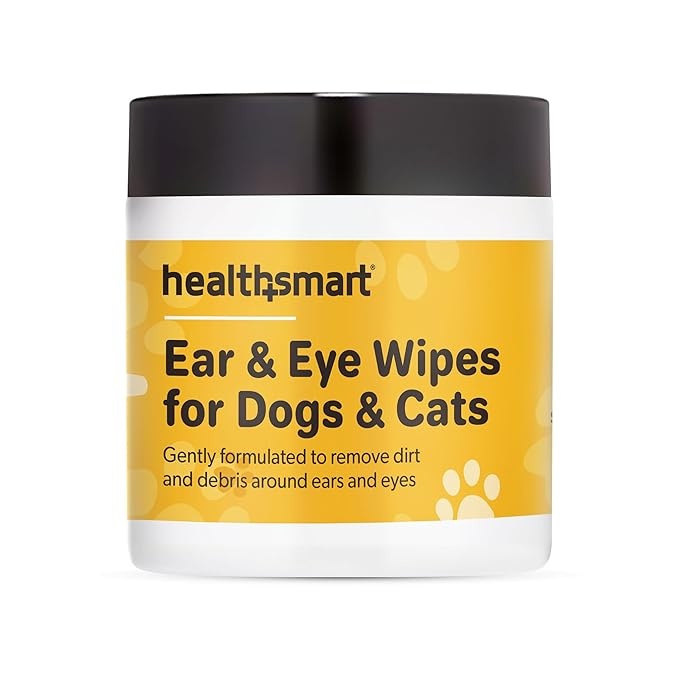
HealthSmart Ear & Eye Wipes for Dogs & Cats, Puppy & Kitty Essentials, Gently Formulated, Removes Debris Around Ears & Eyes, 100 Count, Travel Size
About This Our pre-moistened pet wipes are perfect for daily use to control wax buildup in the ear and keep the eyes of your fur baby free of debris. Great for cleaning in-between paws as well! Our resealable container easily stores in a purse or bag, ready to go on your next walk or pet playdate. The pet wipes are 2.5″ in diameter. Safe for dogs/puppies and cats/kittens over 12 weeks old. For topical use only around the eyes. Repeat as needed to maintain clean and healthy eyes. Overview Brand : HealthSmart Skin Type : All Material Feature : gentle Unit Count : 100 Count Number of Items : 1
Brand: HealthSmart
Category: Animals & Pet Supplies > Pet Supplies > Pet Grooming Supplies > Pet Wipes > Eye Cleaning Wipes